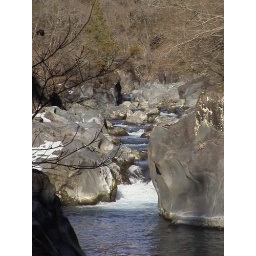
river carved rocks in nikko